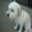
Label: dog